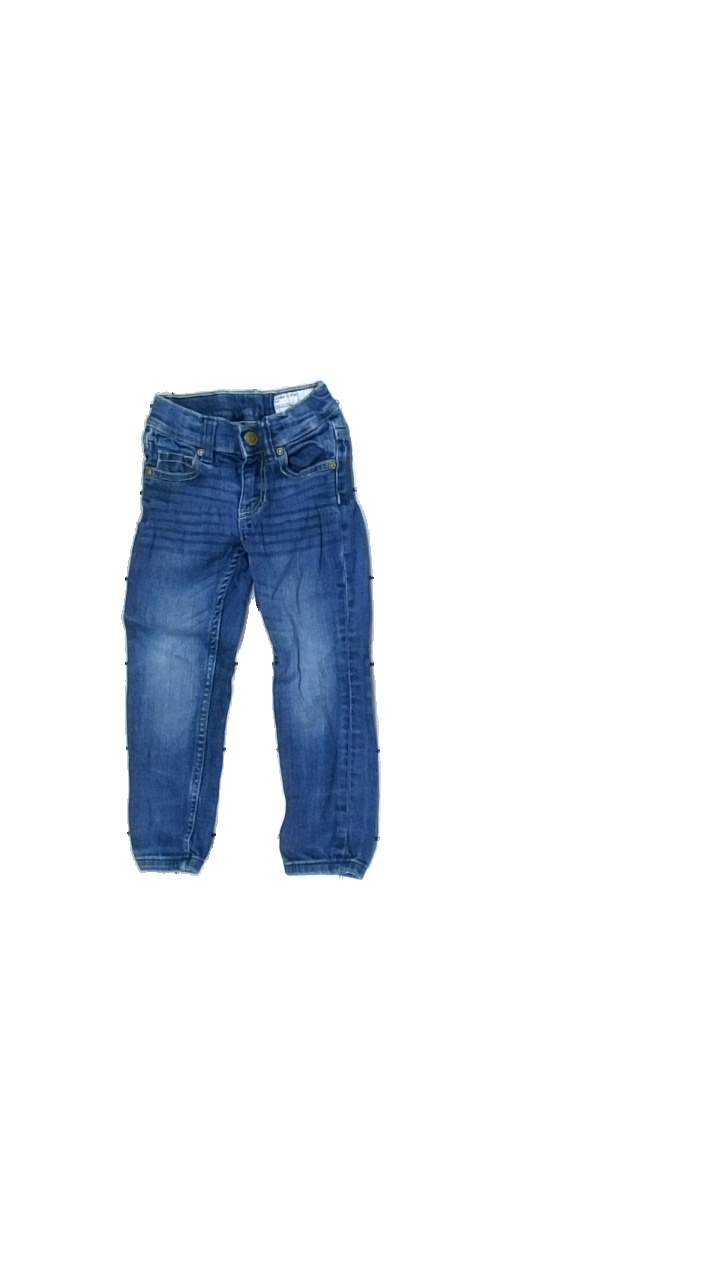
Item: Jeans (Children)
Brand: Polarn Och Pyret
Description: Blue jeans
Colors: Blue
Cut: Regular
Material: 88% Cotton 12% Cont?
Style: Denim
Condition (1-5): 2
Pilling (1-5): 5
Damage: damaged elastan
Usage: Export
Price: <50